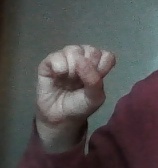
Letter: saad